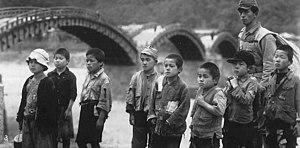
Les Enfants du nid d'abeilles, aussi titré Les Enfants de la ruche, est un film japonais réalisé, scénarisé et produit par Hiroshi Shimizu, sorti en 1948. Dans ce film, Shimizu fait tourner des acteurs non-professionnels, les rôles des enfants sont tenus par les orphelins qu'il a recueilli après la guerre.